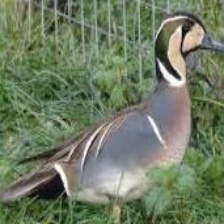
Species: BAIKAL TEAL
Scientific name: ANAS FORMOSA
ImageNet parent category: drake